List of Vancouver Canucks award winners

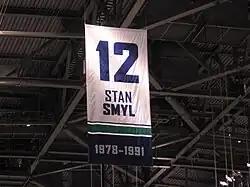
Stan Smyl's #12 banner at Rogers Arena.

The Vancouver Canucks have retired six numbers. The Canucks retired #12 in honour of Stan Smyl who played right wing for the Canucks from 1978 to 1991 and is tied for the most years served as captain with 8. Trevor Linden's #16 was retired in 2008, and was recognized as "Captain Canuck" during his 17 years with the Canucks from 1988–98 and 2001–08. Markus Naslund's #19 was retired in 2010, and was the first Canuck to win the Lester B. Pearson Award for Most Outstanding Player as voted by the players. Hockey Hall of Famer Pavel Bure's #10 was retired in 2013, and is the current single-season club record holder for most goals in a season (60; both 1992–93 and 1993–94) and current club holder of most short handed goals (24). Most recently, Daniel and Henrik Sedin's #22 and #33 were retired in 2020. Henrik is the Canucks all-time regular season leader in game played (1330), assists (830) and points (1070), while Daniel is 2nd in all the aforementioned stats and holds the Canucks regular season records for goals (393), power play goals (138) and overtime goals (16).